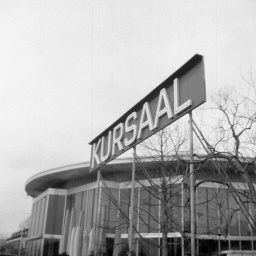
&amp;quot;Reporter&amp;quot; box camera, Fomapan 400, home developed in ID-11.